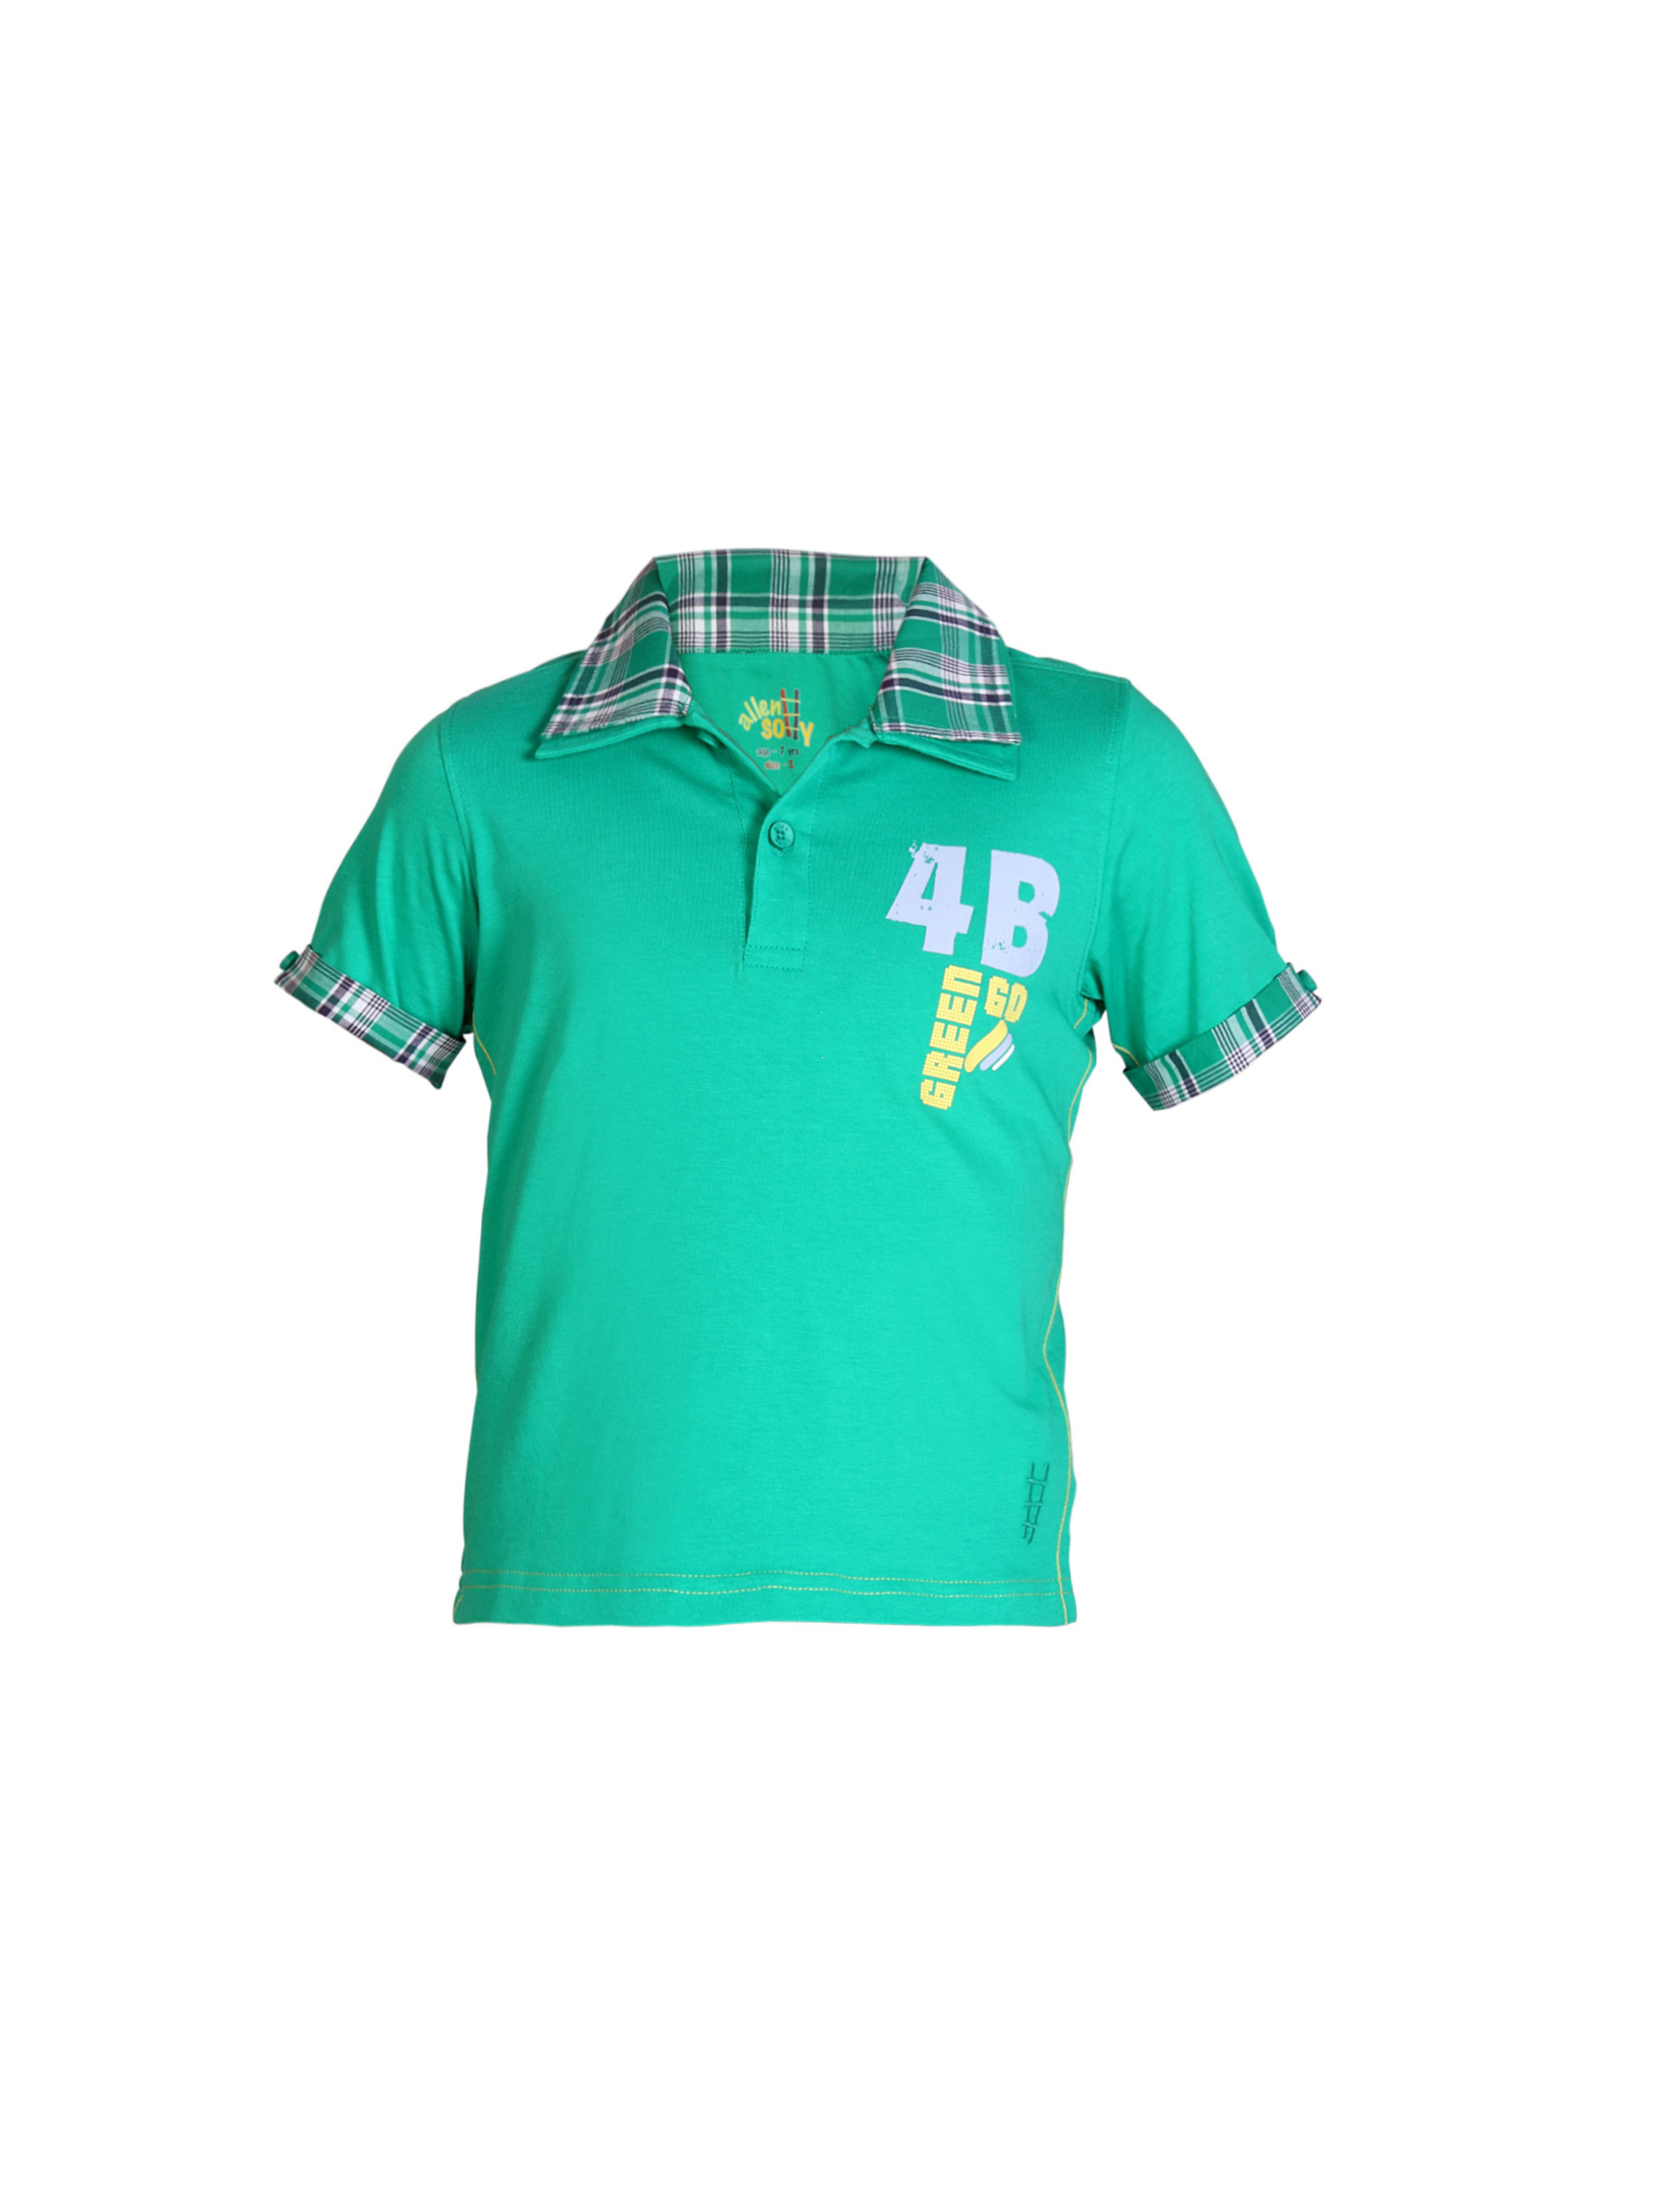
Allen Solly Kids Green T-shirt
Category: Apparel / Topwear / Tshirts
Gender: Boys
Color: Green
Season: Summer 2012
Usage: Casual